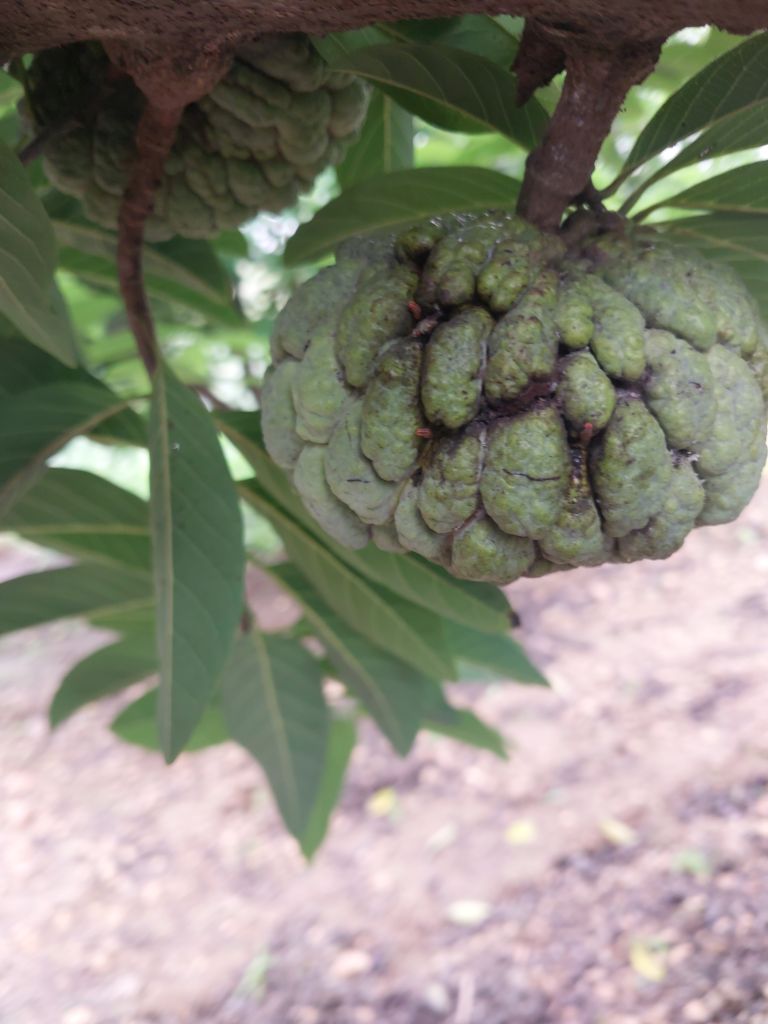
Disease label: Athracnose